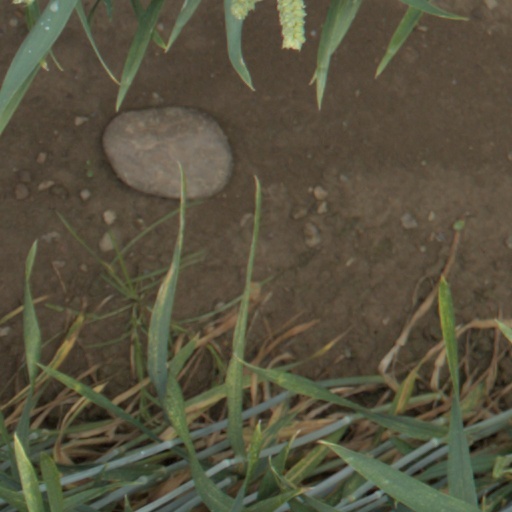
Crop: wheat